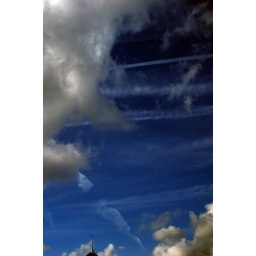
tiny monument in a big sky